Helene Stanton

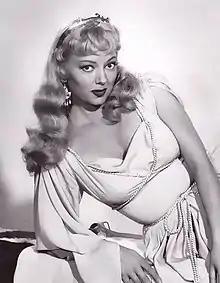
Photo of Helene Stanton 'Heavenly Heavy' in 1954

Helene Stanton (born Eleanor Mae Stansbury, November 4, 1925 – June 7, 2017) was an American singer and actress. Her career began as an opera singer for the Cosmopolitan Opera Company in Philadelphia, before moving to Hollywood, where she became a singer of popular music. In 1949, she married silent film actor Ken Harlan, but the marriage broke down and they divorced four years later in 1953.